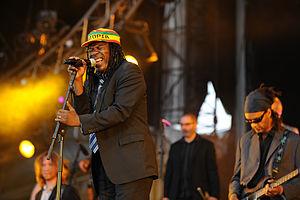
Michel Bampély est un artiste, parolier, producteur, à la fois enseignant, sociologue et poète français. Spécialiste des mondes de l'art et de la culture, il prépare une thèse intitulée Sociologie des cultures urbaines à l'École des hautes études en sciences sociales.
Solidays est un festival de musique organisé par l'association Solidarité sida, depuis 1999, sur l'hippodrome ParisLongchamp.
Alpha Blondy, de son vrai nom Seydou Koné, né le 1ᵉʳ janvier 1953 à Dimbokro, est un chanteur de reggae ivoirien.